English Journey

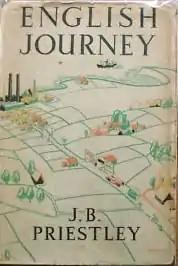
First edition (publ. Heinemann)

English Journey is an account by J. B. Priestley of his travels in England which was published in 1934.